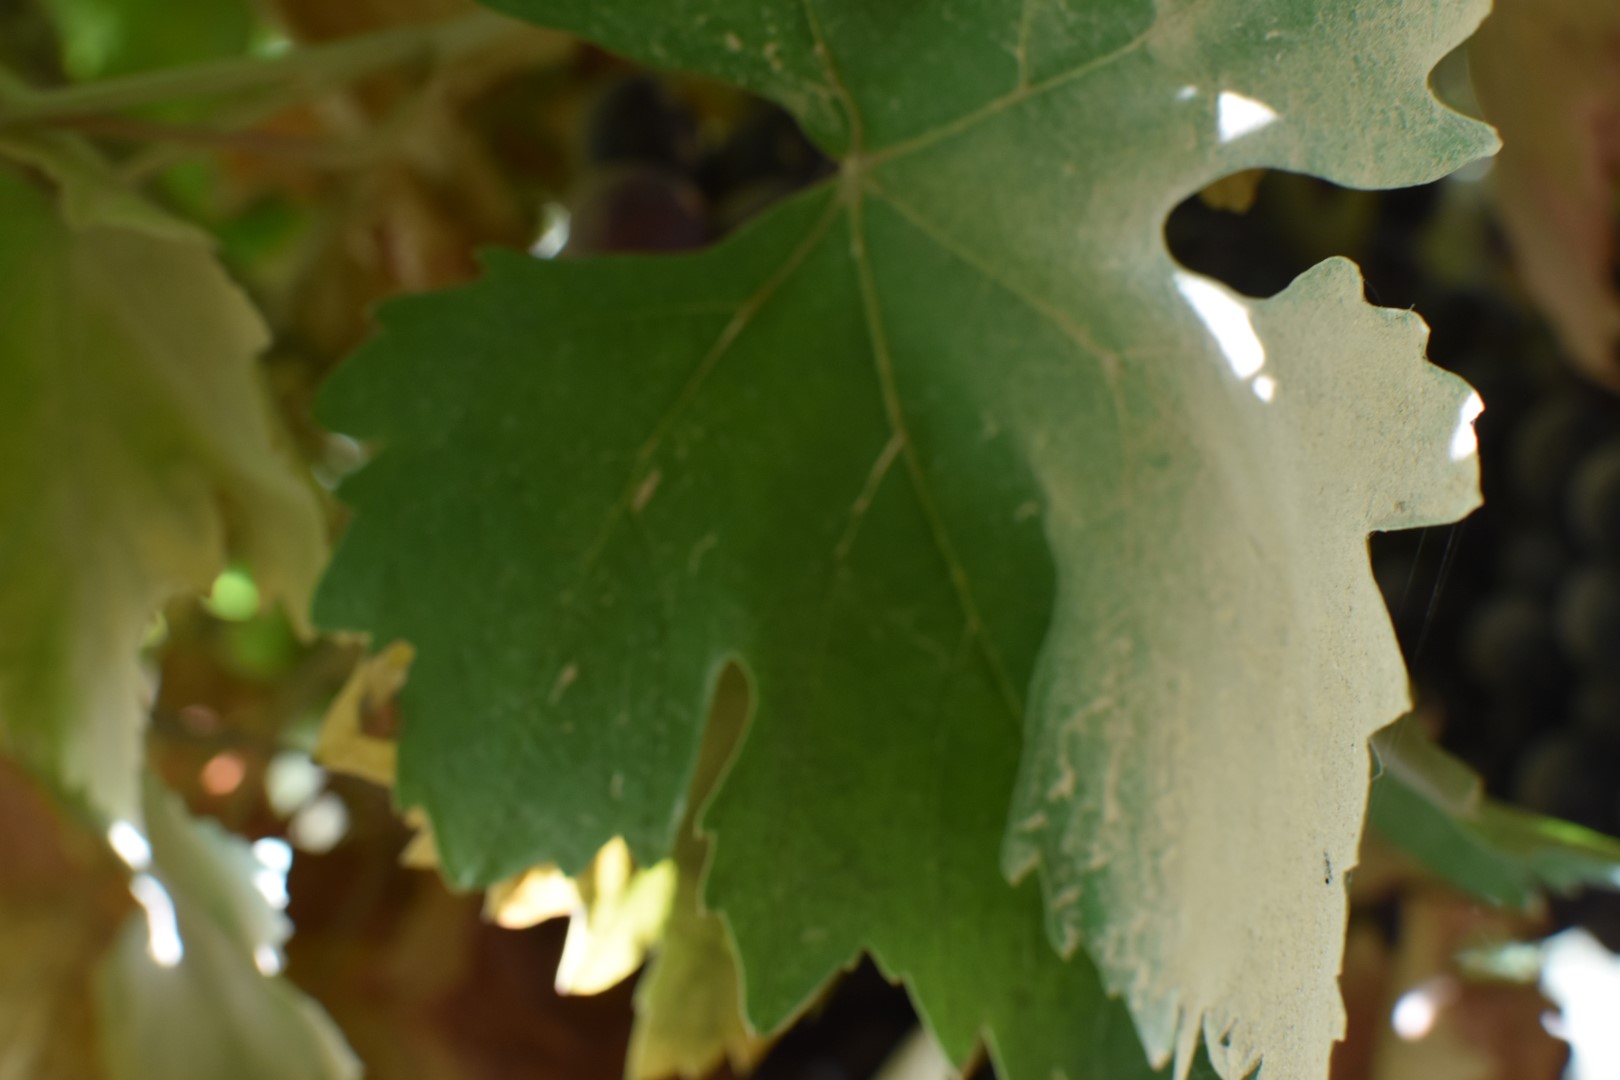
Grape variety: Riasi